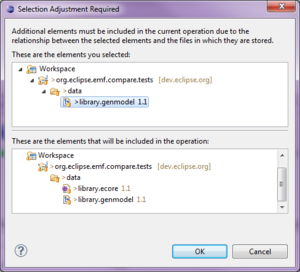
Capture d'écran du logiciel open source EMF Compare
En génie logiciel, le projet Eclipse Modeling Framework est un framework de modélisation, une infrastructure de génération de code et des applications basées sur des modèles de données structurées. Partant d'une spécification décrite généralement sous la forme d'un modèle en XMI, EMF fournit des outils permettant de produire des classes Java représentant le modèle avec un ensemble de classes pour adapter les éléments du modèle afin de pouvoir les visualiser, les éditer avec un système de commandes et les manipuler dans un éditeur.